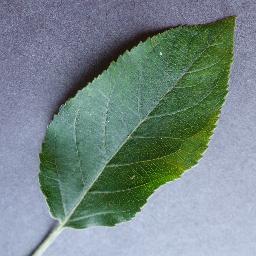
Label: Apple___healthy